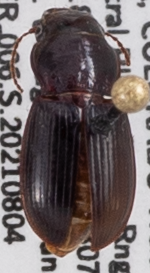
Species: Cratacanthus dubius
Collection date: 2021-08-04
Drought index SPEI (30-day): -1.106
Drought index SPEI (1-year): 0.03
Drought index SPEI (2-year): -0.446